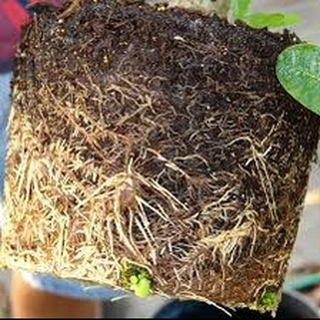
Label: wheat_common_root_rot